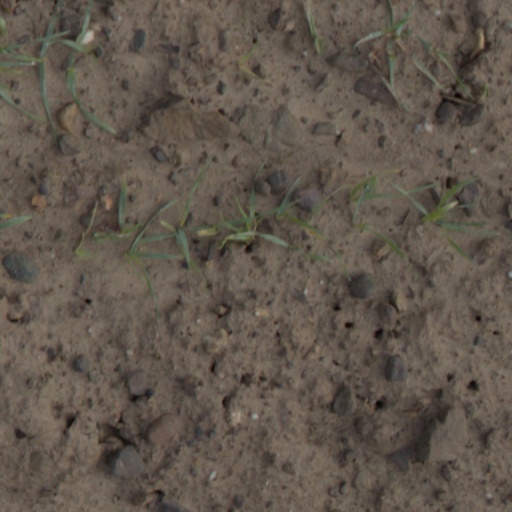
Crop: wheat